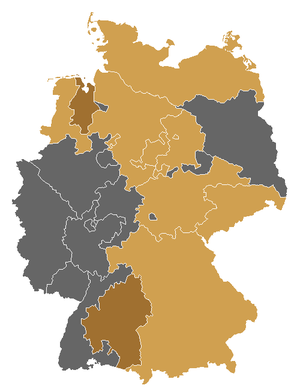
L'Église évangélique luthérienne unie d'Allemagne est une association de sept églises luthériennes en Allemagne. Elle a été fondée le 8 juillet 1948 à Eisenach et comprend aujourd'hui environ 8,4 millions de membres. Leur but est de promouvoir et de préserver l'unité du luthéranisme.